Elizabet Tursynbaeva

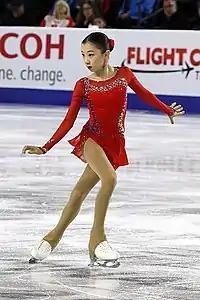
Tursynbaeva at 2018 Skate Canada

In June, Tursynbaeva announced that she had changed coaches from Brian Orser and Tracy Wilson back to her previous coach, Eteri Tutberidze. Beginning on the Challenger series, Tursynbaeva won silver medals at both the Finlandia Trophy and the Ondrej Nepela Trophy. Assigned to two Grand Prix events, she finished fifth at the 2018 Skate Canada International and sixth at the 2018 Rostelecom Cup.